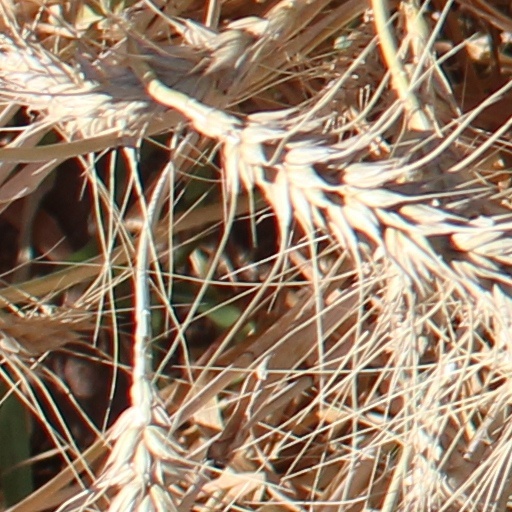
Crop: wheat